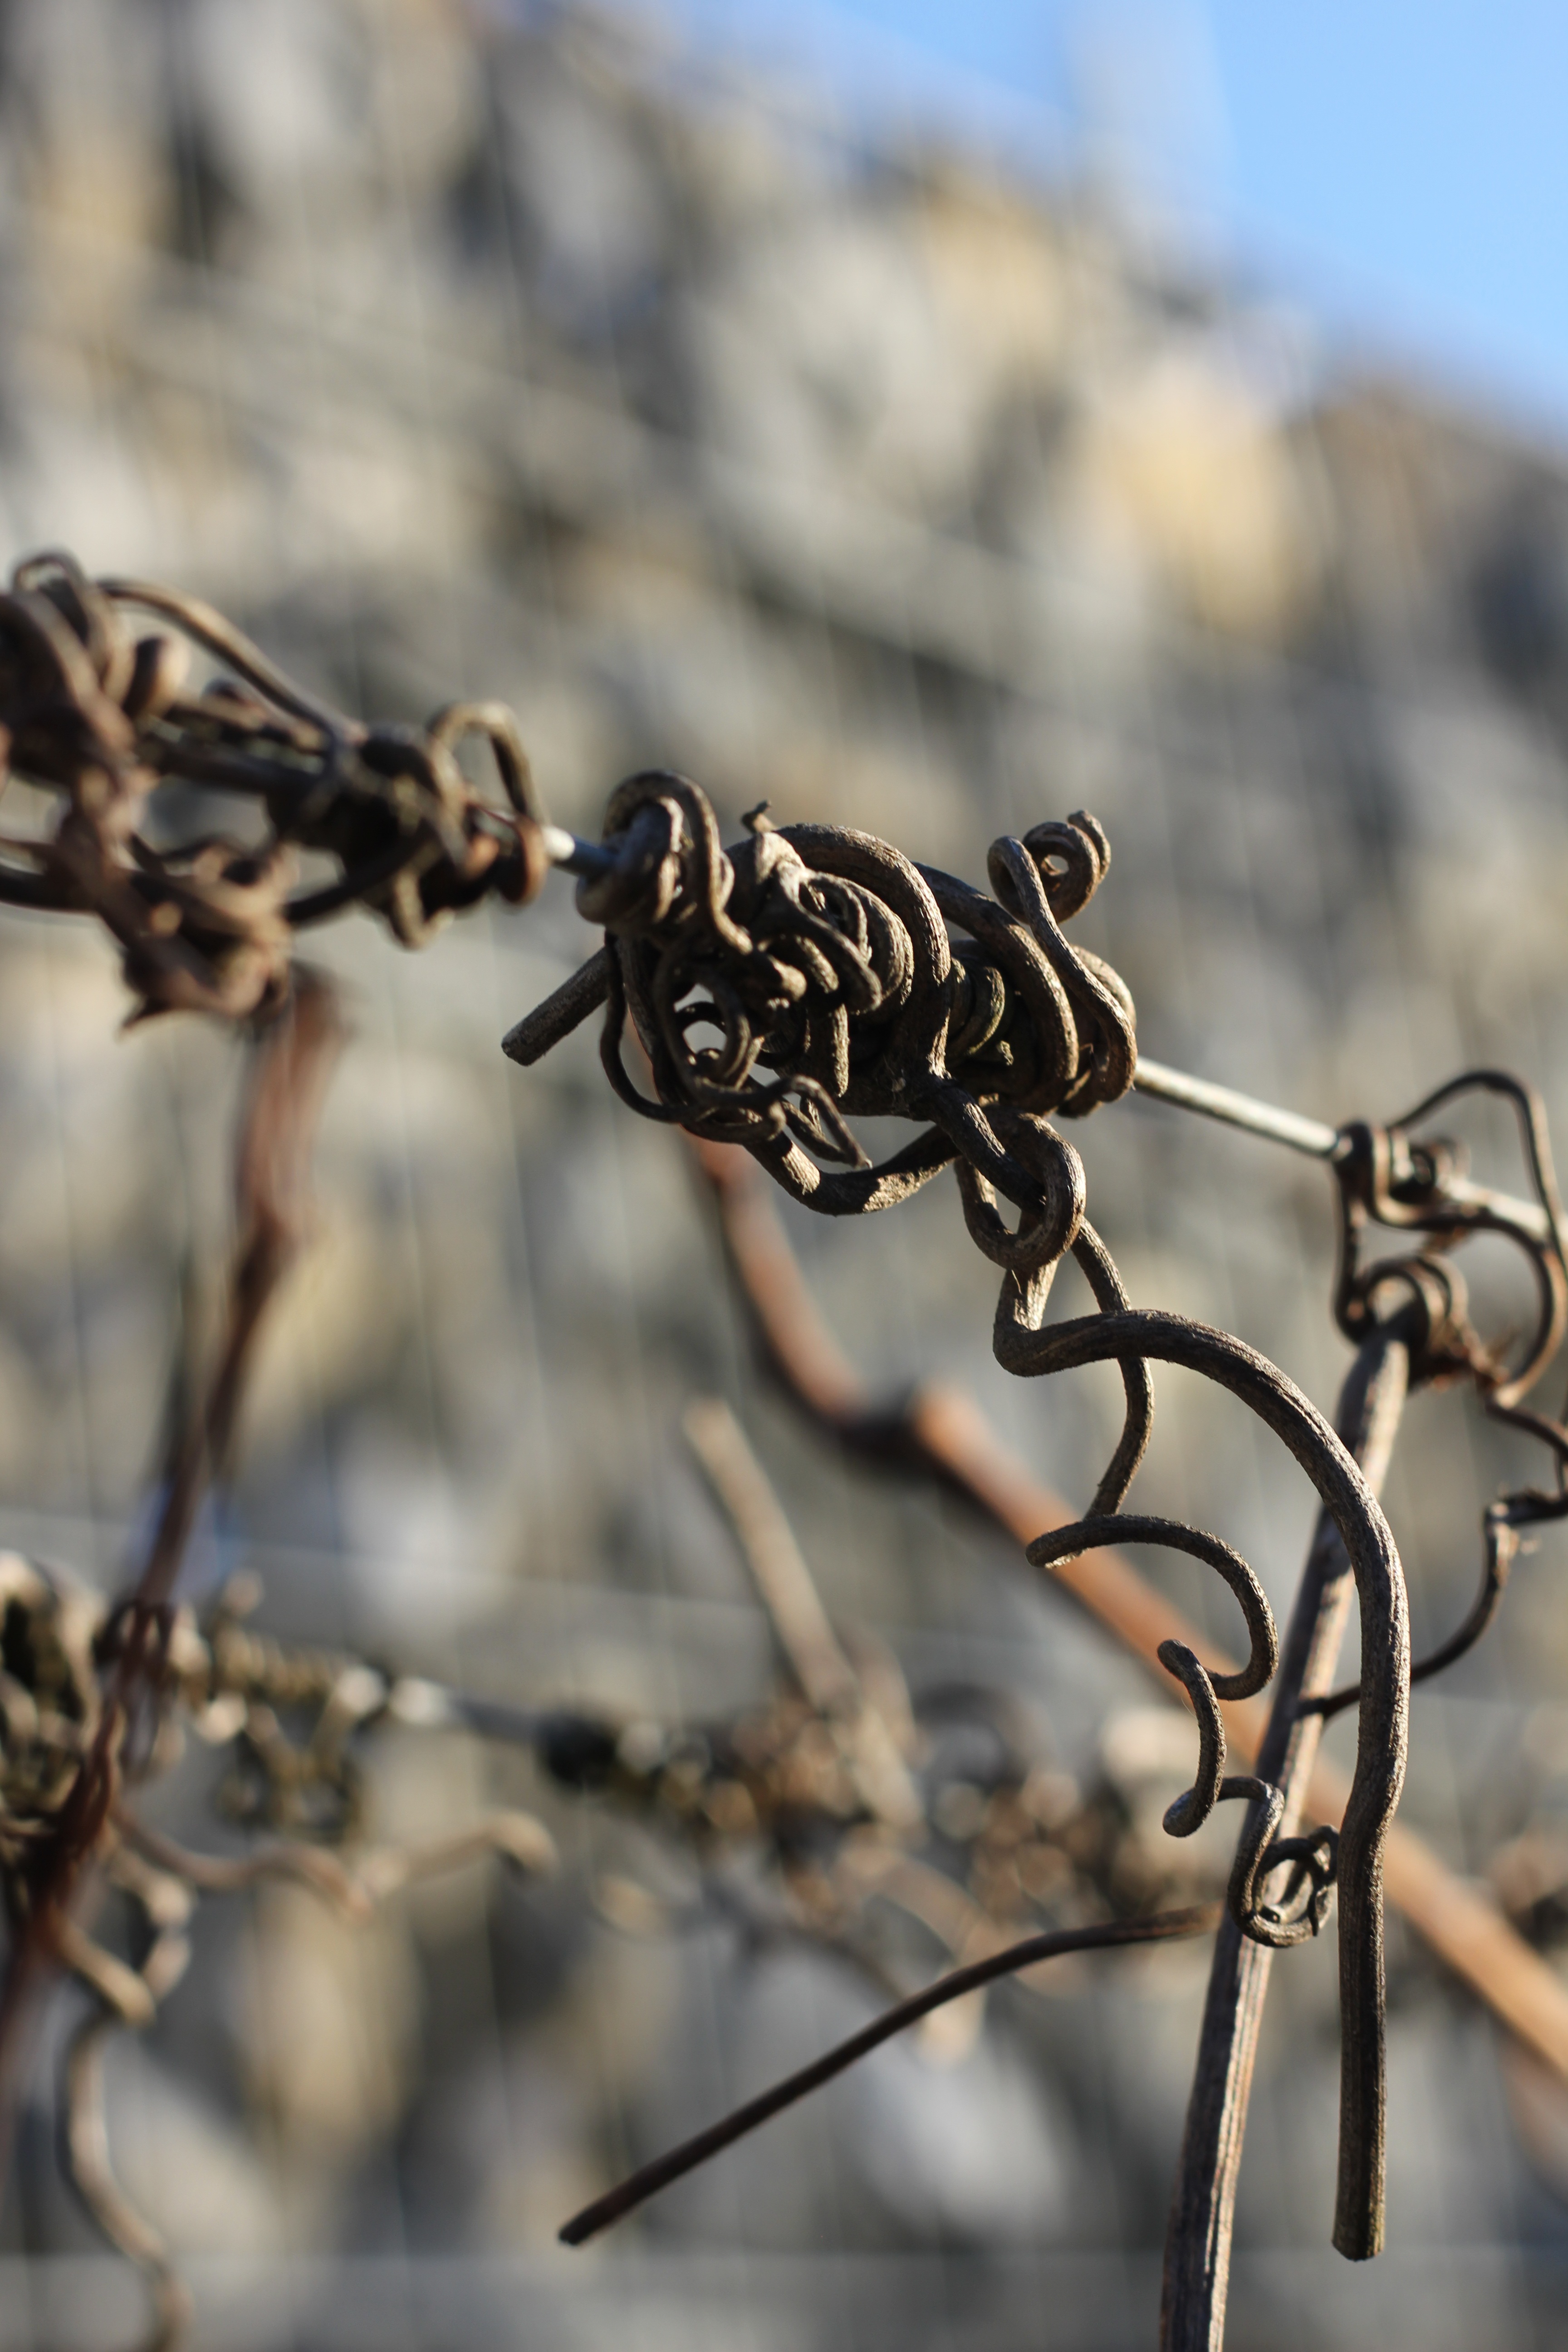
branch, winter, fence, plant, wood, photography, leaf, flower, wire, dry, spring, cross, flora, season, twig, close up, vegetation, iron, macro photography, the grapes